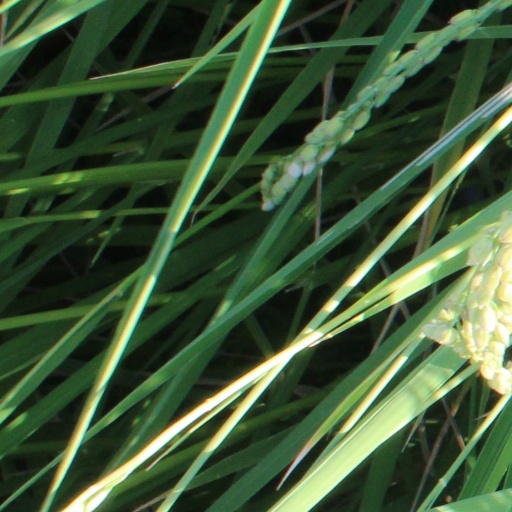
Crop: rice